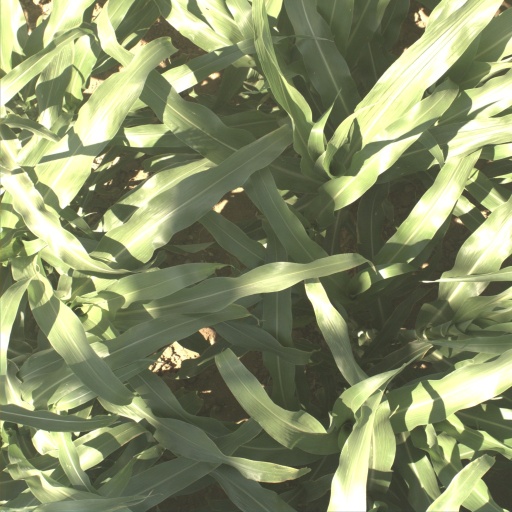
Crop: sorghum